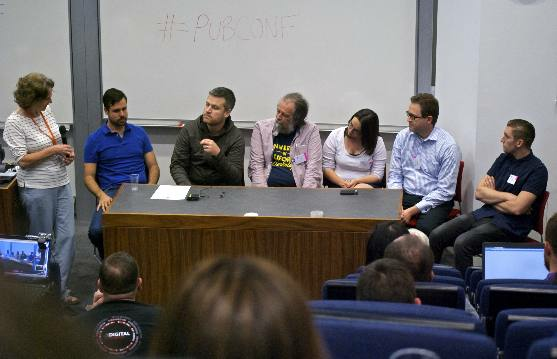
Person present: Yes